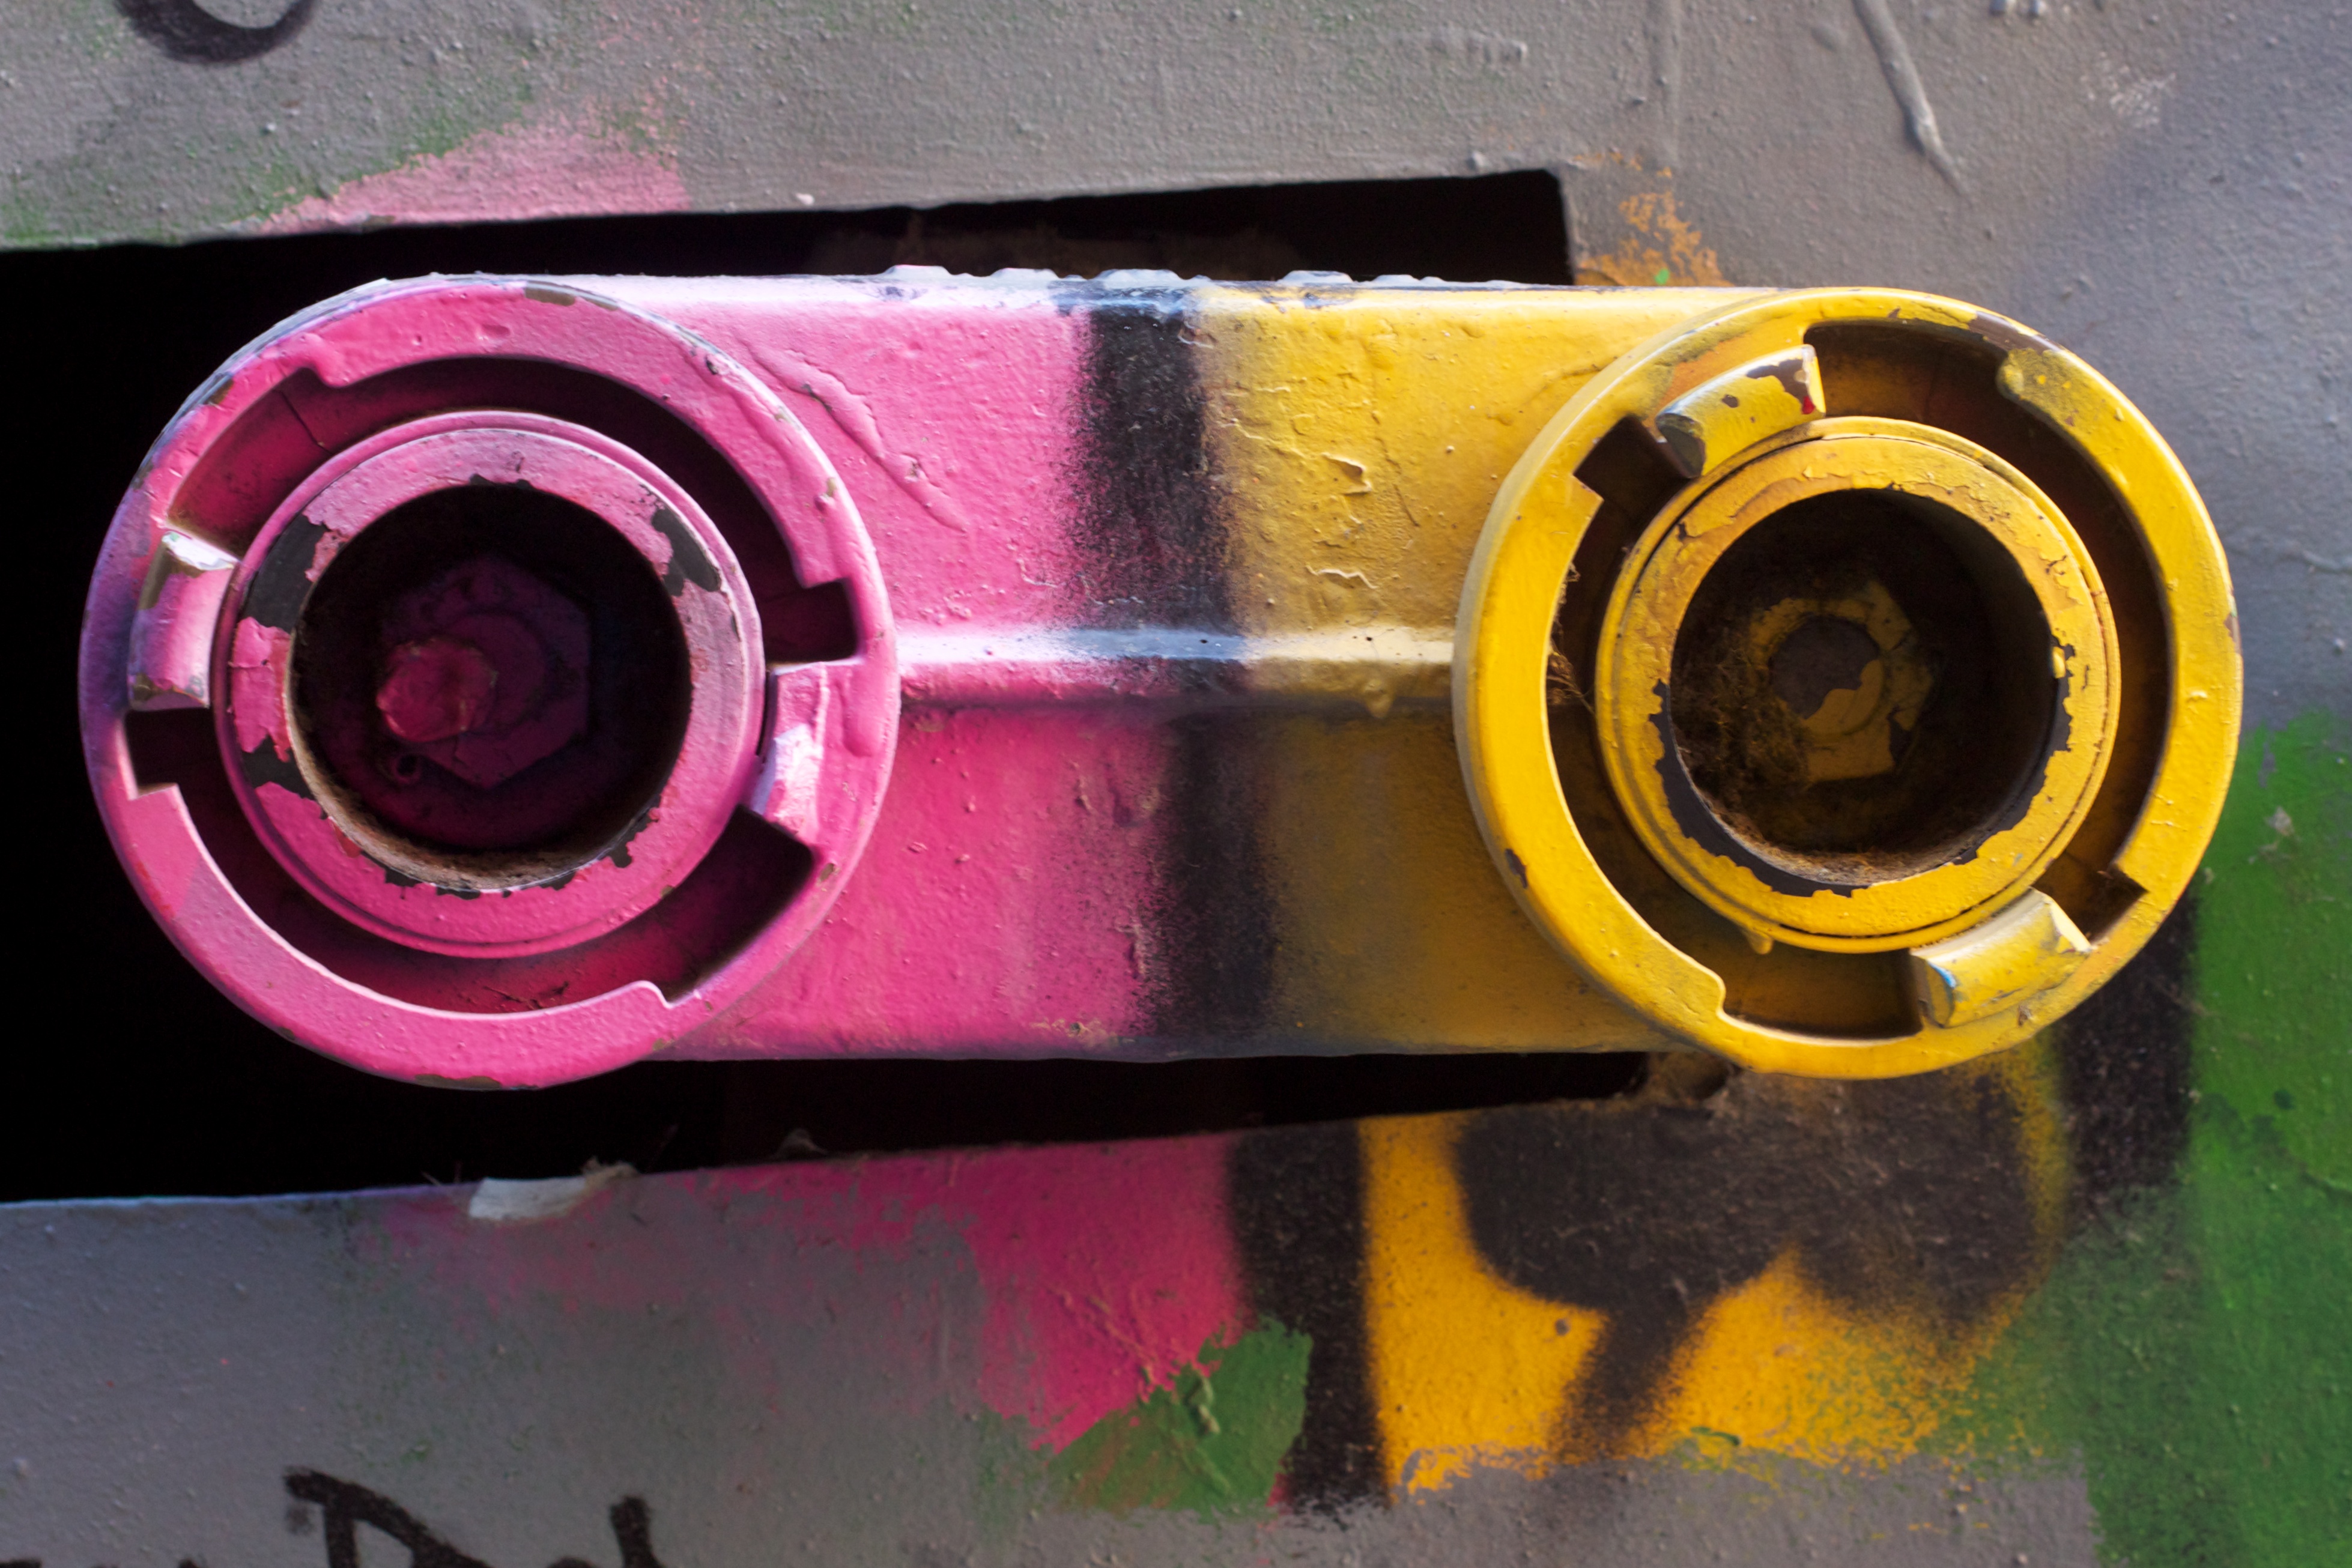
wheel, color, yellow, shape, auodyssey